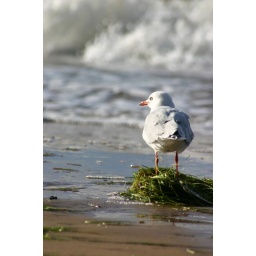
A gull sitting on the beach in Cowes, Australia.